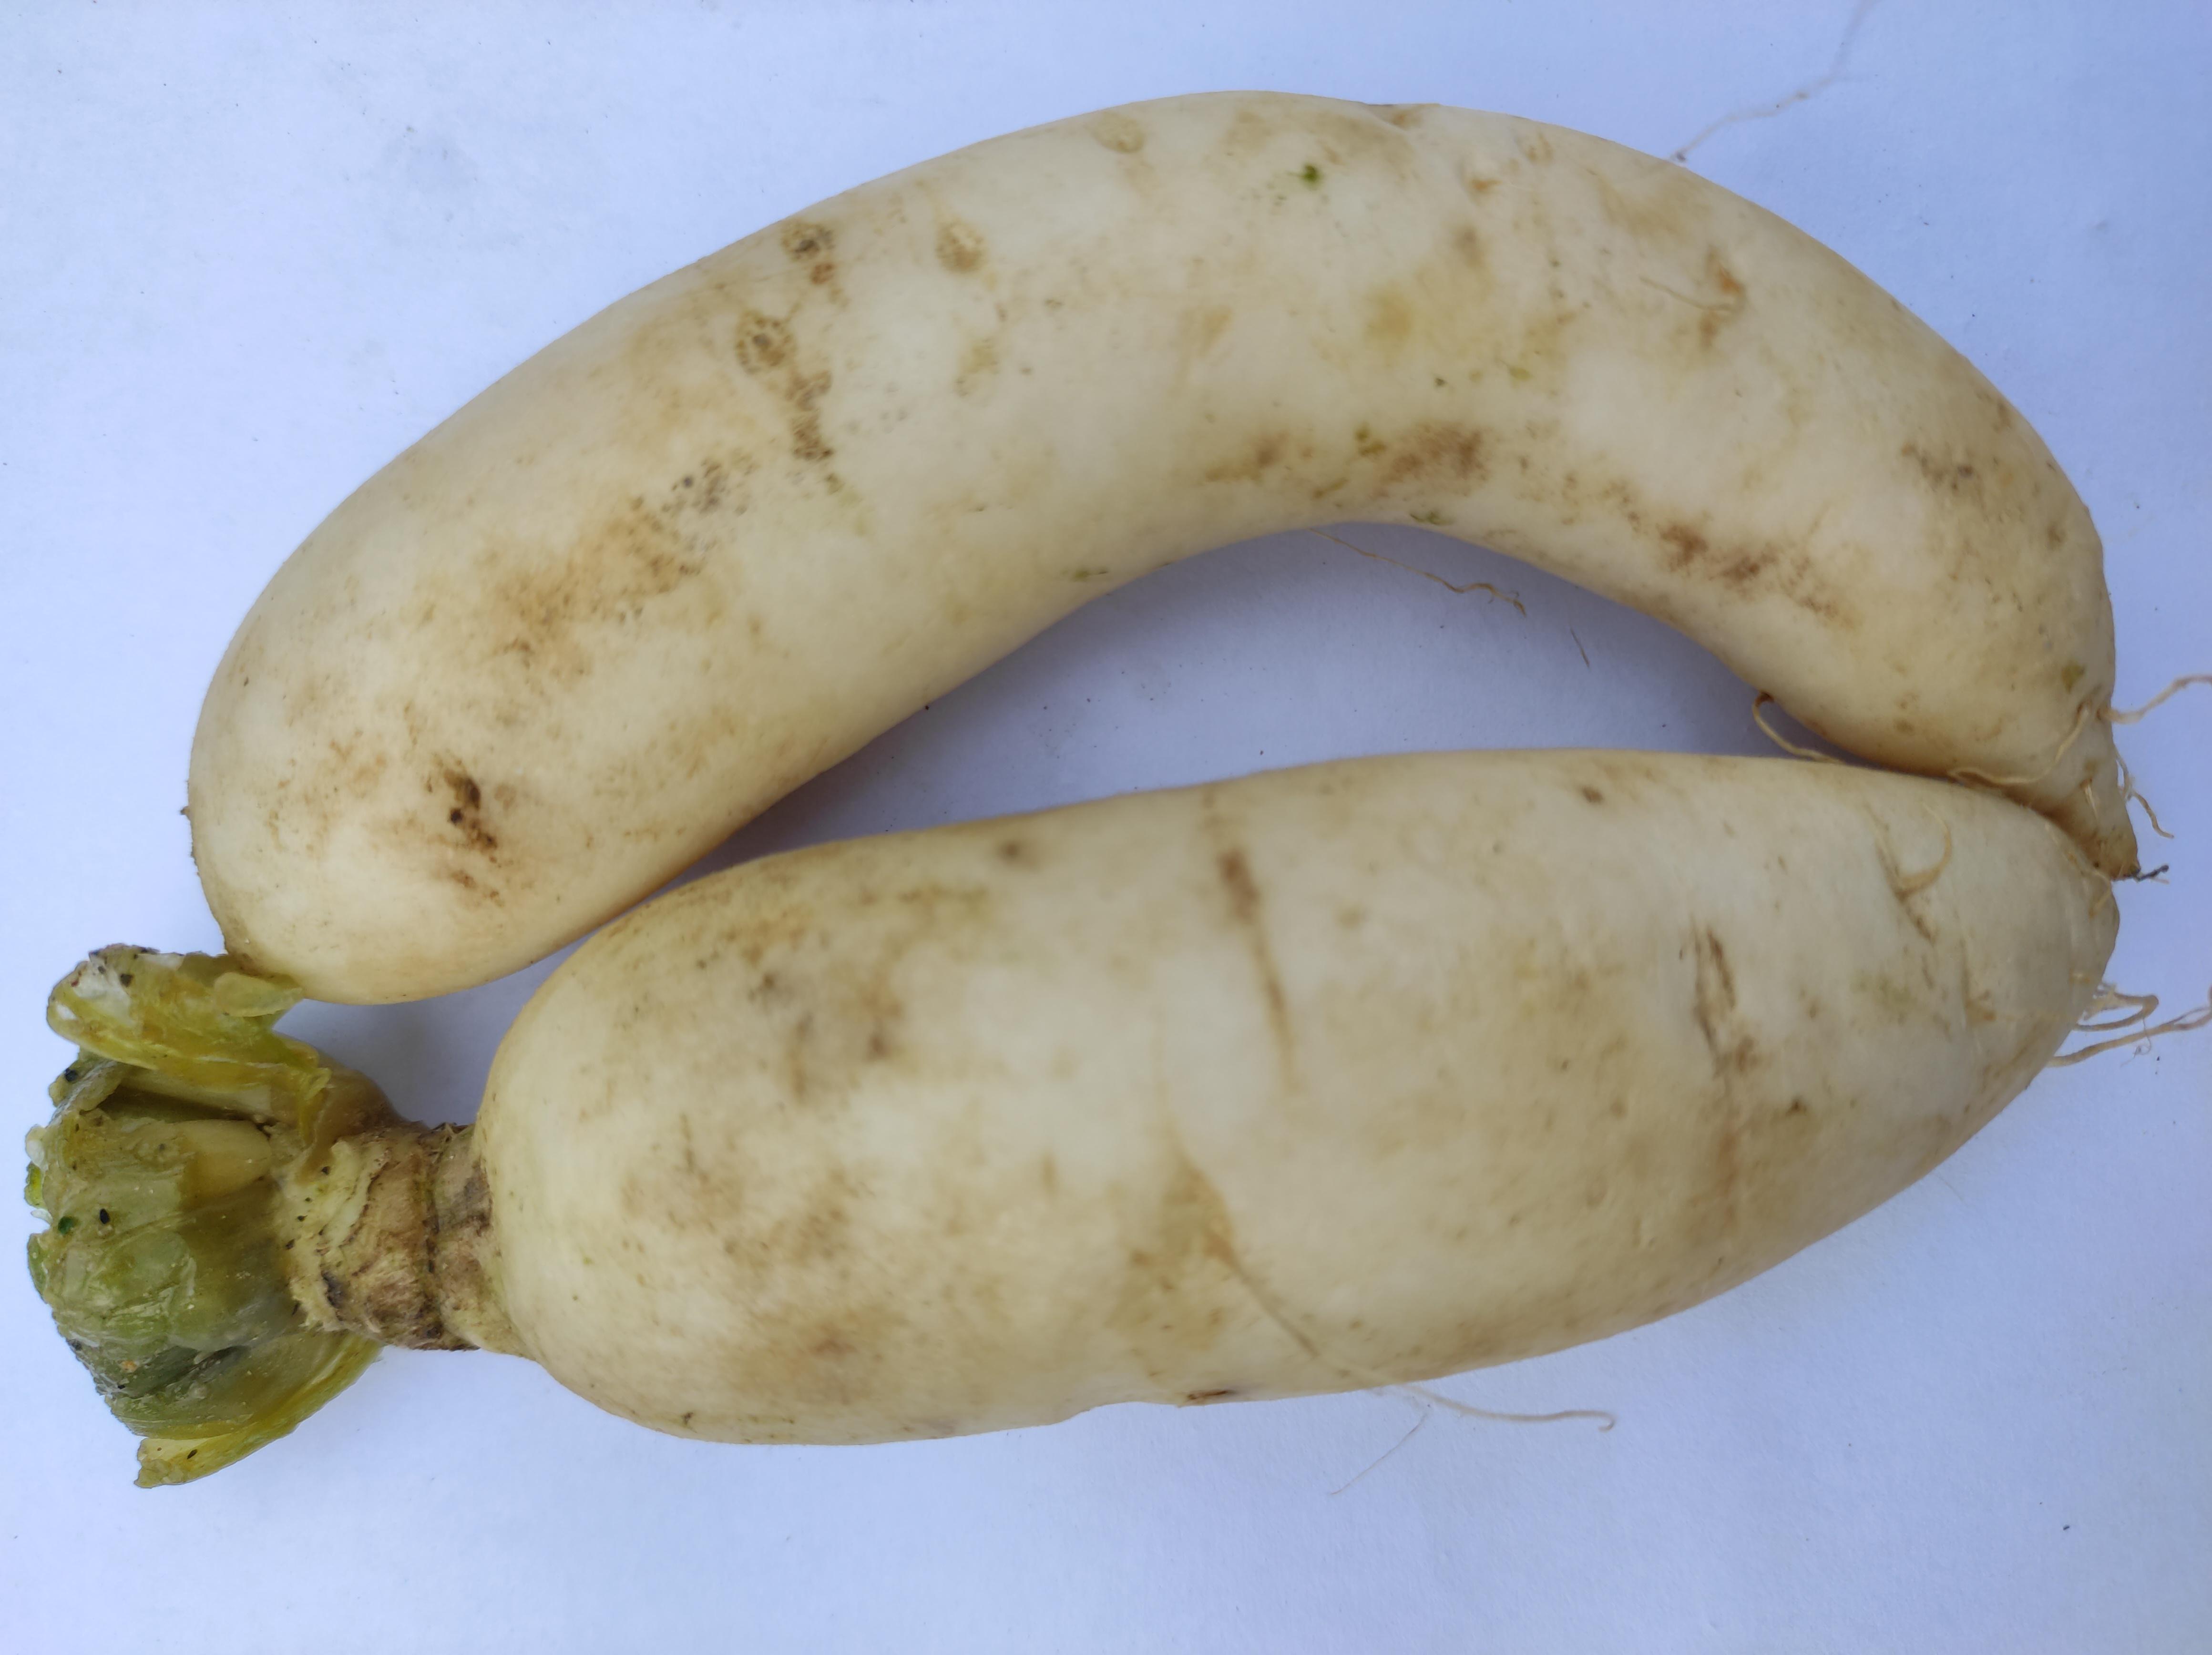
Label: Radish